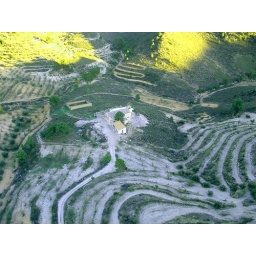
The house in shade, with sun going down on the hill opposite.